Cathode ray

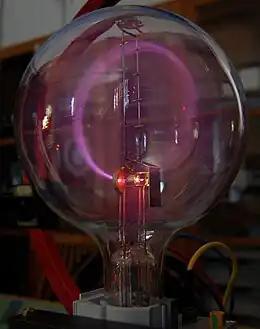
A beam of cathode rays in a vacuum tube bent into a circle by a magnetic field generated by a Helmholtz coil. Cathode rays are normally invisible; in this demonstration Teltron tube, enough gas has been left in the tube for the gas atoms to luminesce when struck by the fast-moving electrons.

Cathode rays are streams of electrons observed in discharge tubes. If an evacuated glass tube is equipped with two electrodes and a voltage is applied, glass behind the positive electrode is observed to glow, due to electrons emitted from the cathode (the electrode connected to the negative terminal of the voltage supply). They were first observed in 1859 by German physicist Julius Plücker and Johann Wilhelm Hittorf, and were named in 1876 by Eugen Goldstein "Kathodenstrahlen", or cathode rays. In 1897, British physicist J. J. Thomson showed that cathode rays were composed of a previously unknown negatively charged particle, which was later named the "electron". Cathode-ray tubes (CRTs) use a focused beam of electrons deflected by electric or magnetic fields to render an image on a screen.